Pool of London (film)

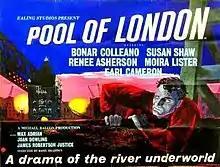
Original British quad format film poster

Pool of London is a 1951 British noir crime film directed by Basil Dearden. It stars Bonar Colleano, Earl Cameron (in his breakthrough role) and Susan Shaw. It was written by Jack Whittingham and John Eldridge.